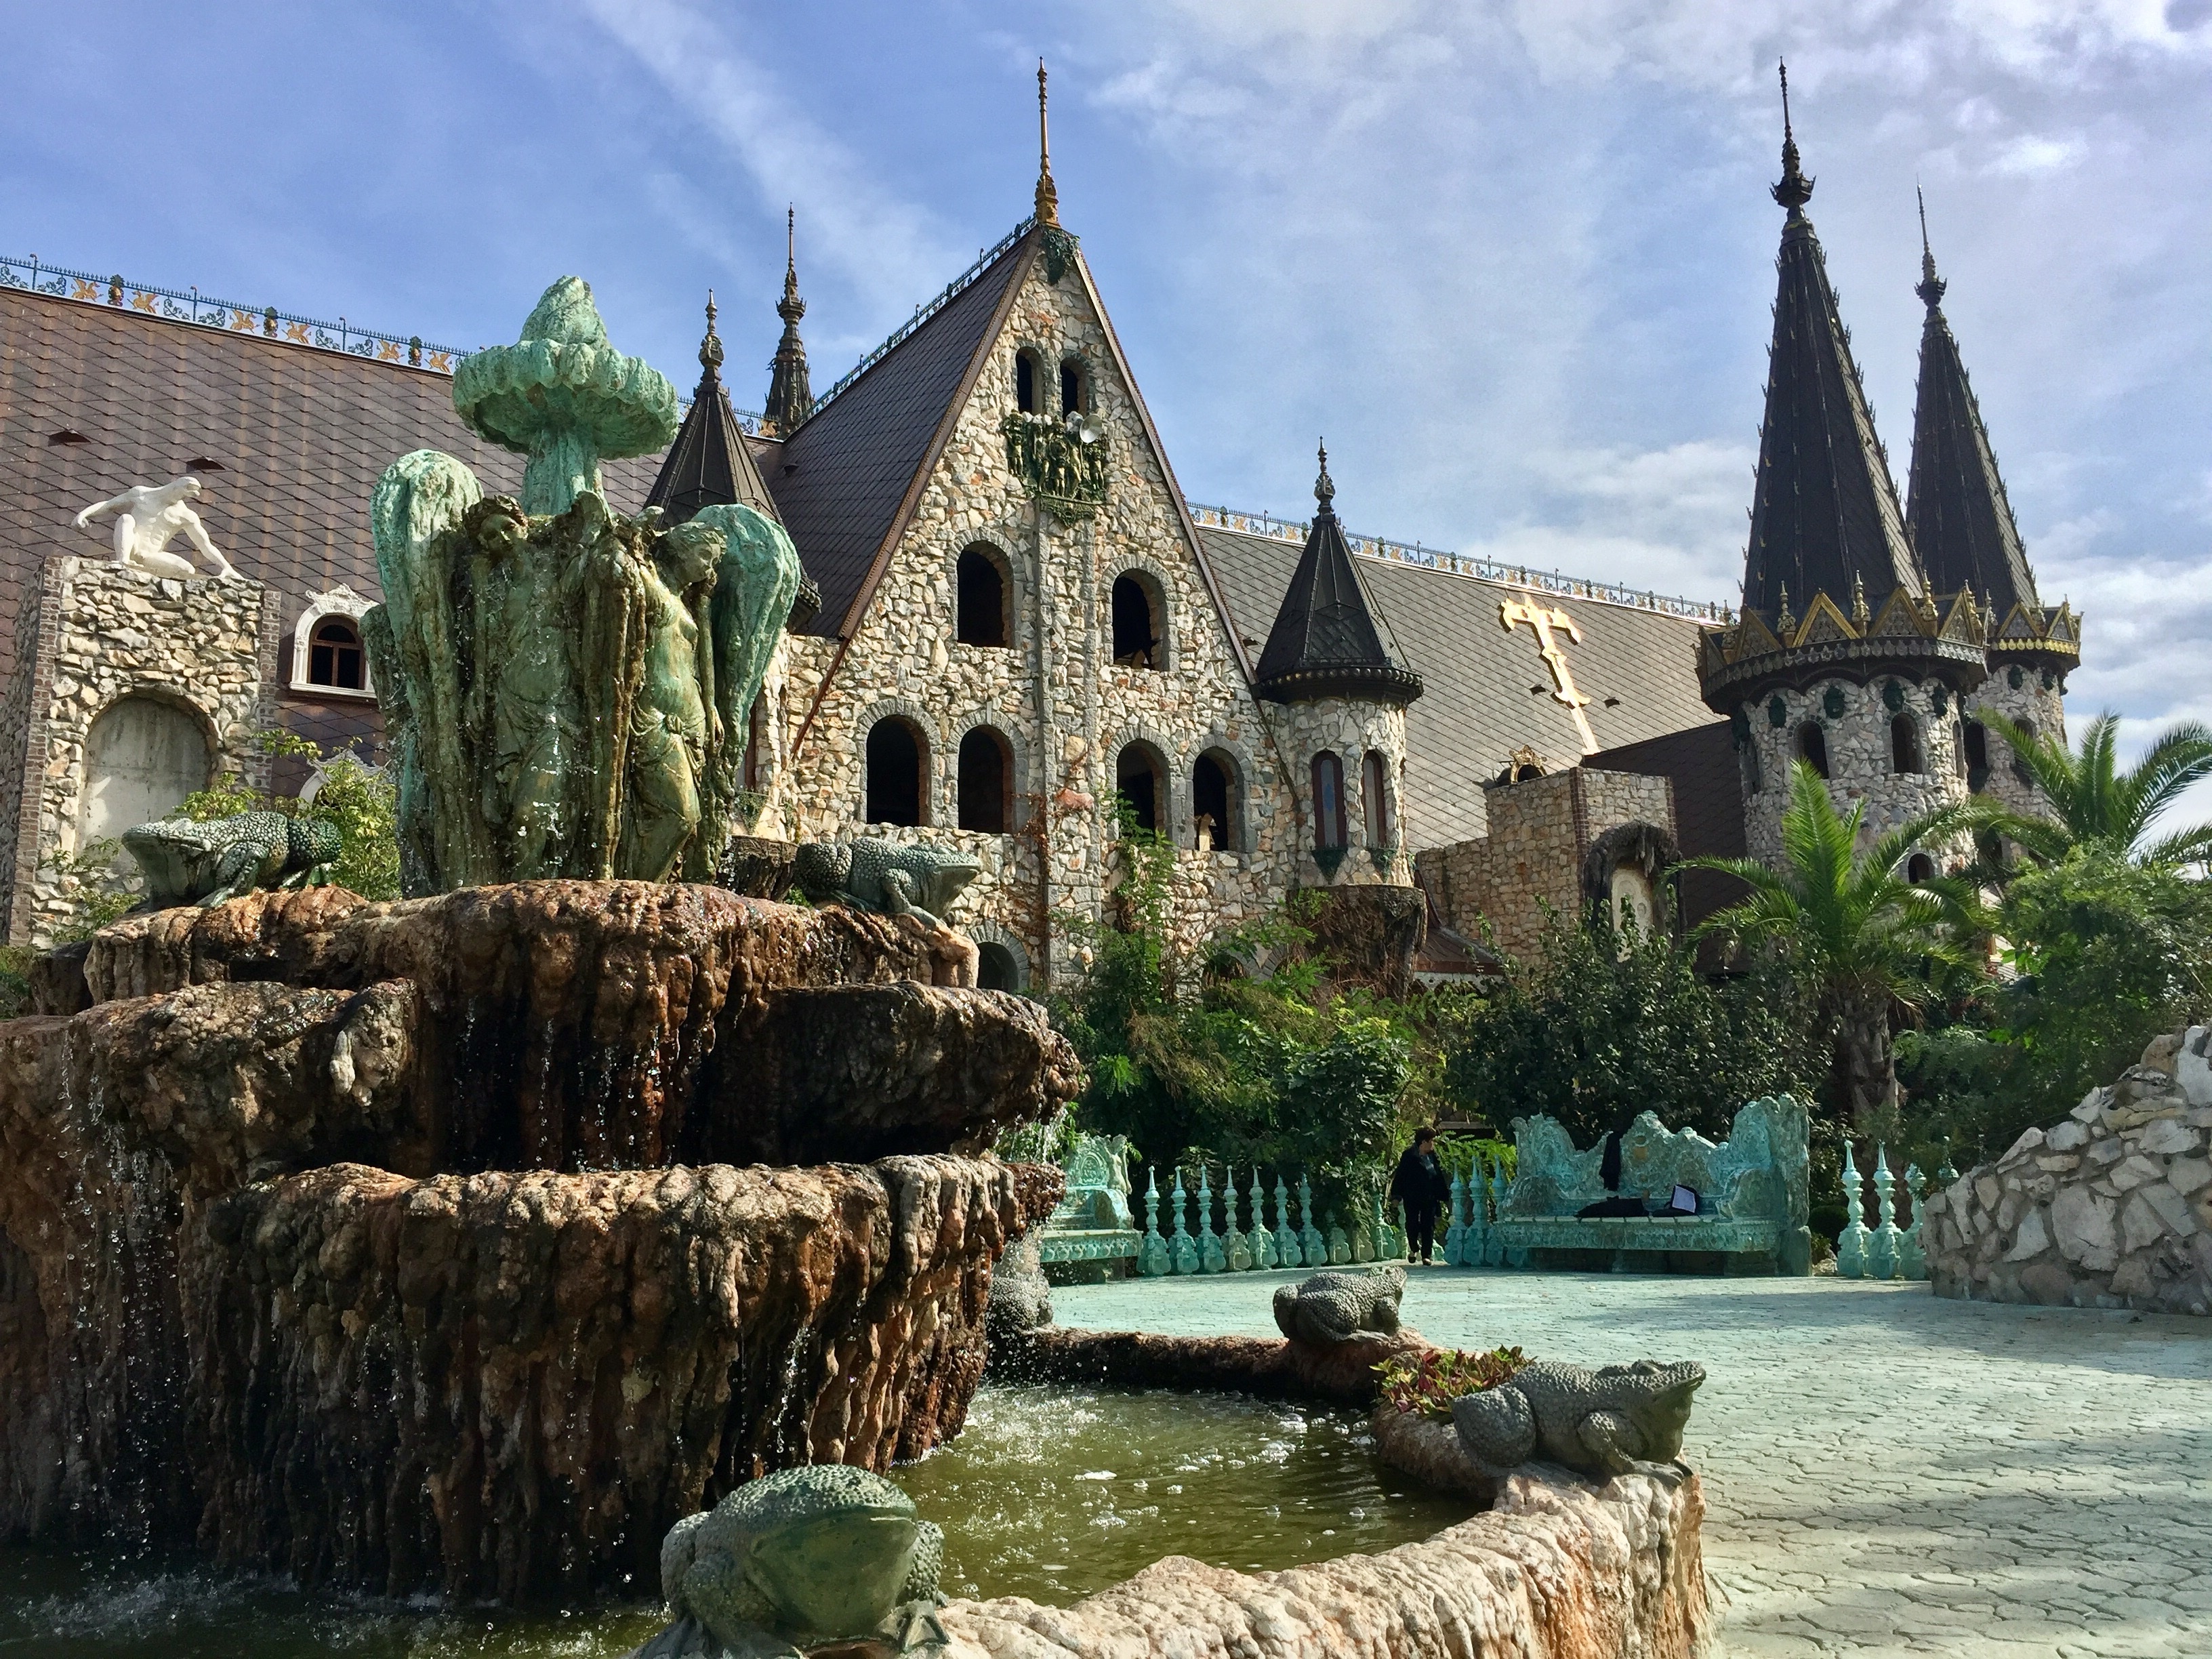
architecture, sky, view, building, palace, summer, travel, village, journey, park, castle, garden, tourism, place of worship, sculpture, art, temple, monastery, history, estate, bulgaria, historic site